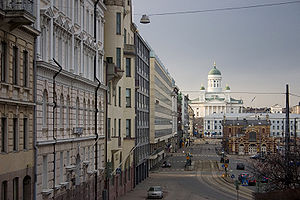
Kaartinkaupunki
Eteläranta og Den Gamle Torvehal, med domkirken i baggrunden
Kaartinkaupunki er en bydel i den sydlige del af Helsinki, Finland.